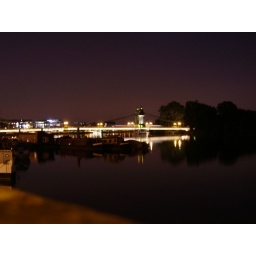
canal boats by the bridge